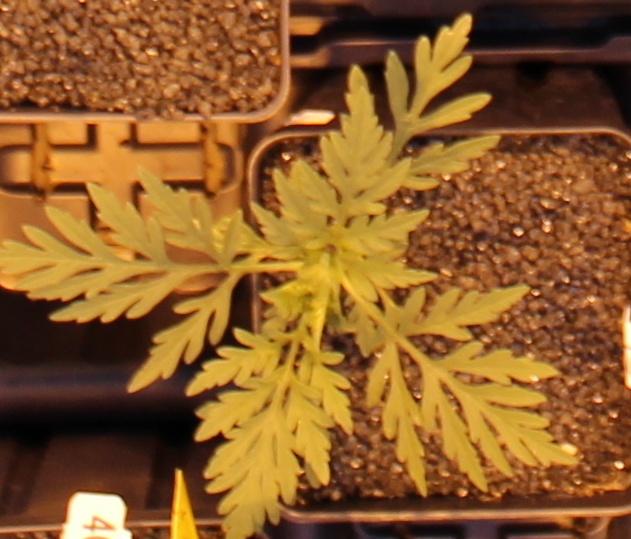
Label: Ragweed